Kukri Hills

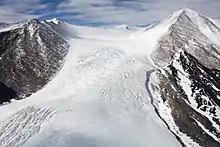
Sollas Glacier in 2009

Glacier between Marr and Hughes Glaciers, flowing from the Kukri Hills toward the east end of Lake Bonney in Taylor Valley.